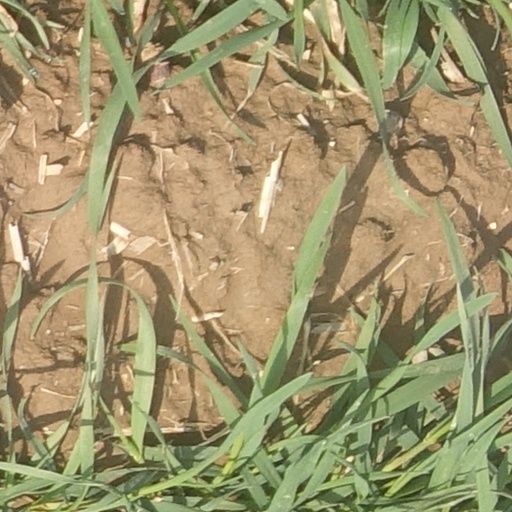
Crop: wheat